John William Draper

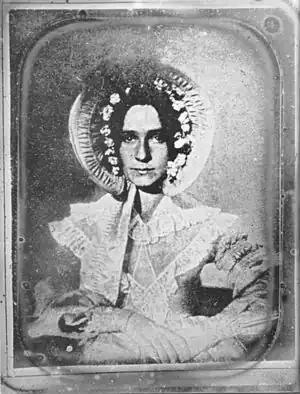
Copy of a photograph of Dorothy Catherine Draper (1807-1901) taken by John Draper . Plate size: 8.3×10.2 cm (3 1/4×4 in). See also another copy.

Contributions to the discipline of history: Draper is well known also as the author of "The History of the Intellectual Development of Europe" (1862), applying the methods of physical science to history, a "History of the American Civil War" (3 vols., 1867–1870), and a "History of the Conflict between Religion and Science" (1874). The last book listed is among the most influential works on the conflict thesis, which takes its name from Draper's title. His book examined the relationship between religion and science, dismissing ideas of harmony and presenting the history of science as "not a mere record of isolated discoveries; it is a narrative of the conflict of two contending powers, the expansive force of the human intellect on the one side, and the compression arising from traditional faith and human interests on the other." After outlining the origins of science in ancient Greek philosophy, Draper presented the development of Christianity as leading to repression of science. His argument, aimed at his fellow Protestants, employed anti-Catholic rhetoric, but also said that these "two rival divisions of the Christian church" were "in accord on one point: to tolerate no science except such as they considered agreeable to the Scriptures", and both were liable to "theological odium". The book went through fifty printings in the United States alone, and was translated into ten languages. Professor Ronald Numbers has pointed to Draper's book as a source of popular misconceptions about historical conflict between science and religion, saying that it was "less of a dispassionate history, which it wasn't, than a screed against Roman Catholics" motivated by personal animus at the behavior of his sister, a Catholic nun, regarding the death of his son.